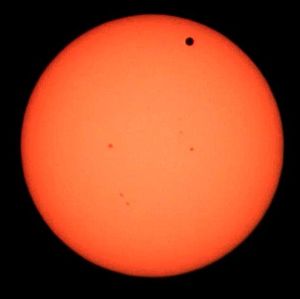
Venuspassage
Venuspassagen i 2012
Venuspassage er et spektakulært astronomisk fænomen, som observeret samtidig fra forskellige positioner historisk har været brugt til bestemmelse af afstande i verdensrummet. Den seneste fandt sted 6. juni 2012, hvor den også kunne betragtes fra Danmark.